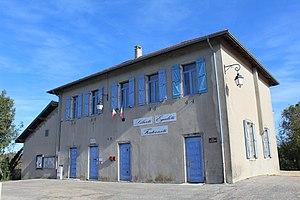
Mairie de Sonthonnax-la-Montagne.
Sonthonnax-la-Montagne est une commune française, située dans le département de l'Ain en région Auvergne-Rhône-Alpes. Elle se situe à 37,6 kilomètres de Bourg-en-Bresse et 15,4 kilomètres de Nantua.